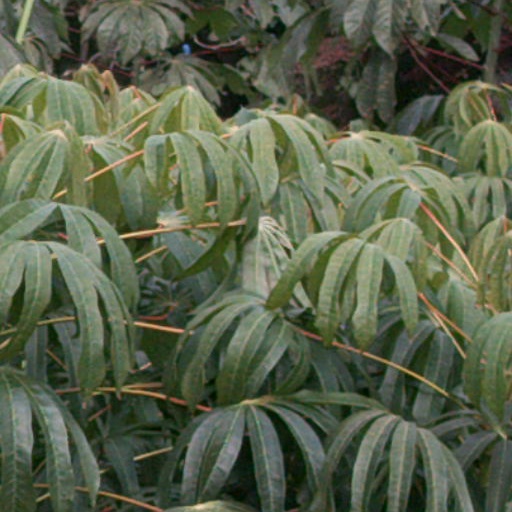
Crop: cassava